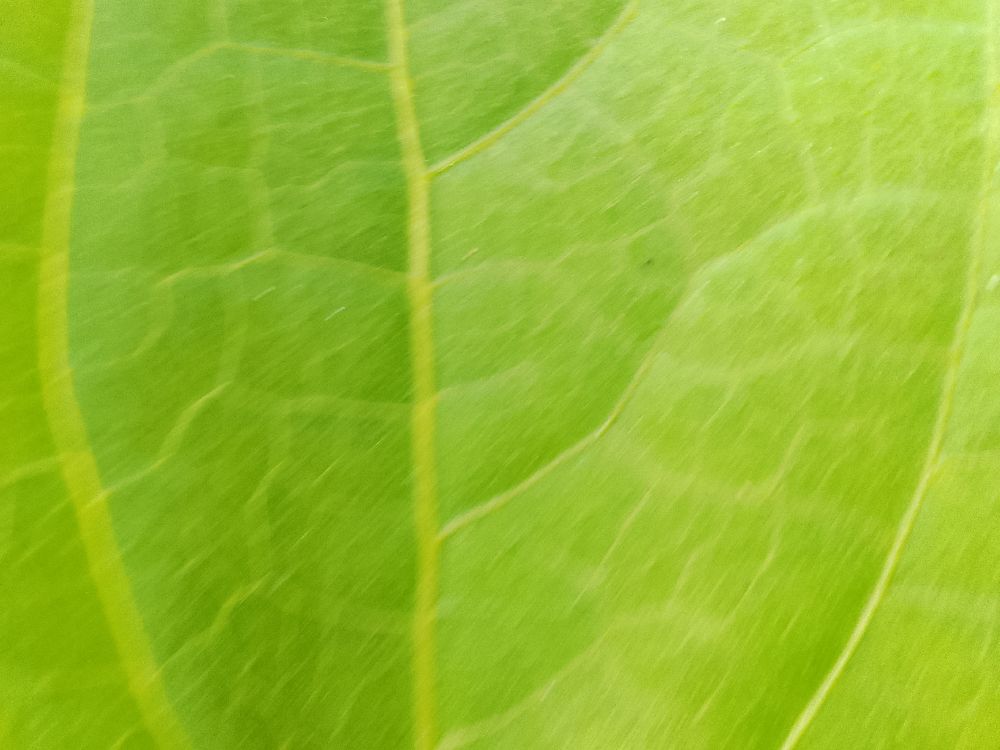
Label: healthy